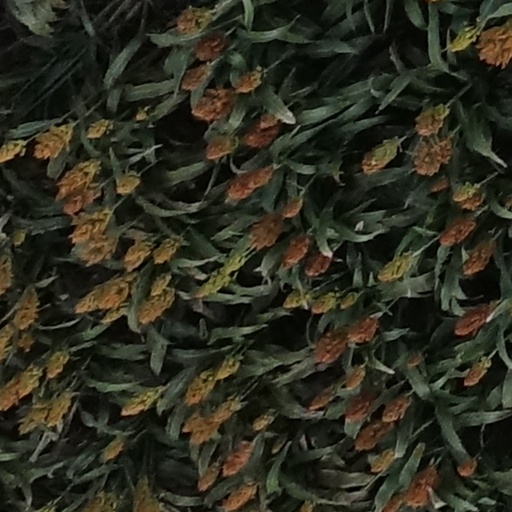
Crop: sorghum